Shed (weaving)

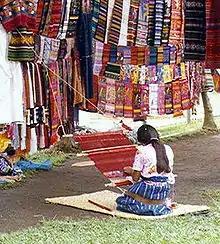
A backstrap loom with a shed-rod.

Originally there was no shed, and the weft was inserted into the warp by picking the warp threads up individually, as is done in tapestry weaving. After each weft thread is woven the warp threads had to be picked out and lifted again, which made the process slow. To speed up the process various devices were developed to create a reproducible shed, so that the weft could be passed between the separated threads, and so the threads would not have to be separated individually each time. The first type of shedding device was called a shed-rod. It was a rod inserted into the warp to ease in weaving, and came about at the same time as the heddle. Threads were alternated over and under the rod, and the threads that went under the rod went through string heddles attached to a bar. The shed was created in two ways: by raising the shed-rod, and by lifting the heddles. The shed-rod was an invention of eastern origin, and was introduced to Europe via Egypt in the first century AD. The Romans used it for both plain weave and twill.